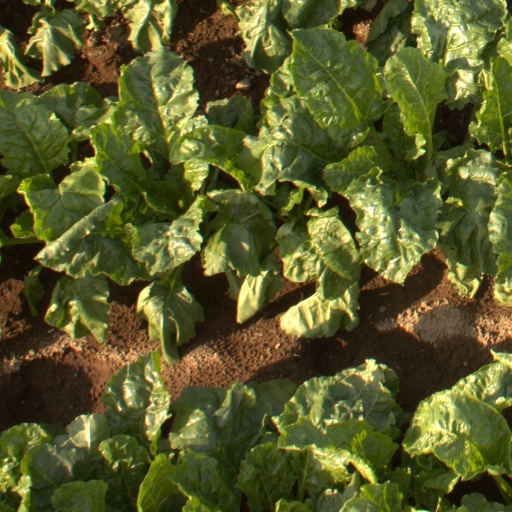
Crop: sugar beet